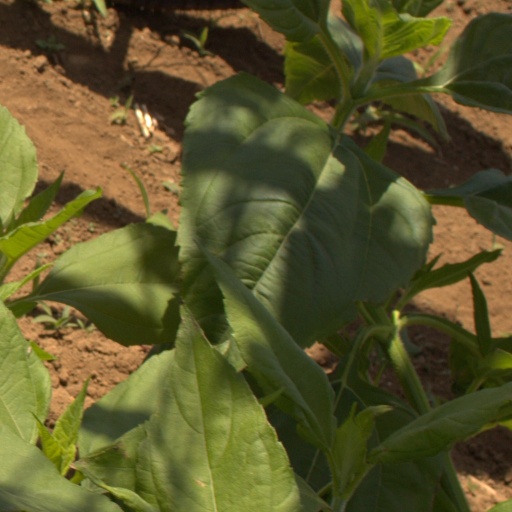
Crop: Jerusalem artichoke